Bab Gedid Mosque

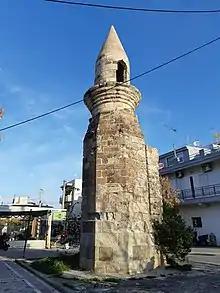
The surviving minaret in 2019.

The Bab Gedid Mosque, also known as the Eski Mosque (from , meaning "the old mosque") was an Ottoman-period mosque on the Aegean island of Kos, in southeastern Greece, before it was badly damaged in an earthquake in 1933 and finally demolished a few years later in 1935. Today its octagonal stone minaret is all that survives from the original structure.